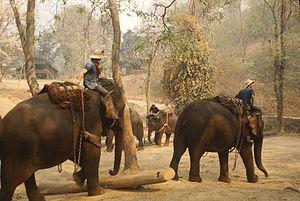
Les éléphants sont des mammifères proboscidiens de la famille des Éléphantidés. Ils correspondent aujourd'hui à trois espèces réparties en deux genres distincts. L'Éléphant de savane d'Afrique et l'Éléphant de forêt d'Afrique, autrefois regroupés sous la même espèce d'« Éléphant d'Afrique », appartiennent au genre Loxodonta, tandis que l'Éléphant d'Asie, anciennement appelé « éléphant indien », appartient au genre Elephas. Ils se différencient par certaines caractéristiques anatomiques, les éléphants d'Asie étant en général plus petits avec des oreilles plus petites, ou encore une différence du bout de la trompe. Ces espèces survivantes font localement l'objet de programmes ou de projets de réintroduction et de protection.
Les Éléphantidés, ou plus simplement les éléphants, sont une famille de mammifères de l'ordre des Proboscidiens. C'est la seule famille de cet ordre qui existe encore actuellement. Elle comptait de très nombreuses espèces aujourd'hui disparues, et notamment les mammouths du genre †Mammuthus. Ce sont tous de très grands animaux dotés d'une trompe caractéristique.